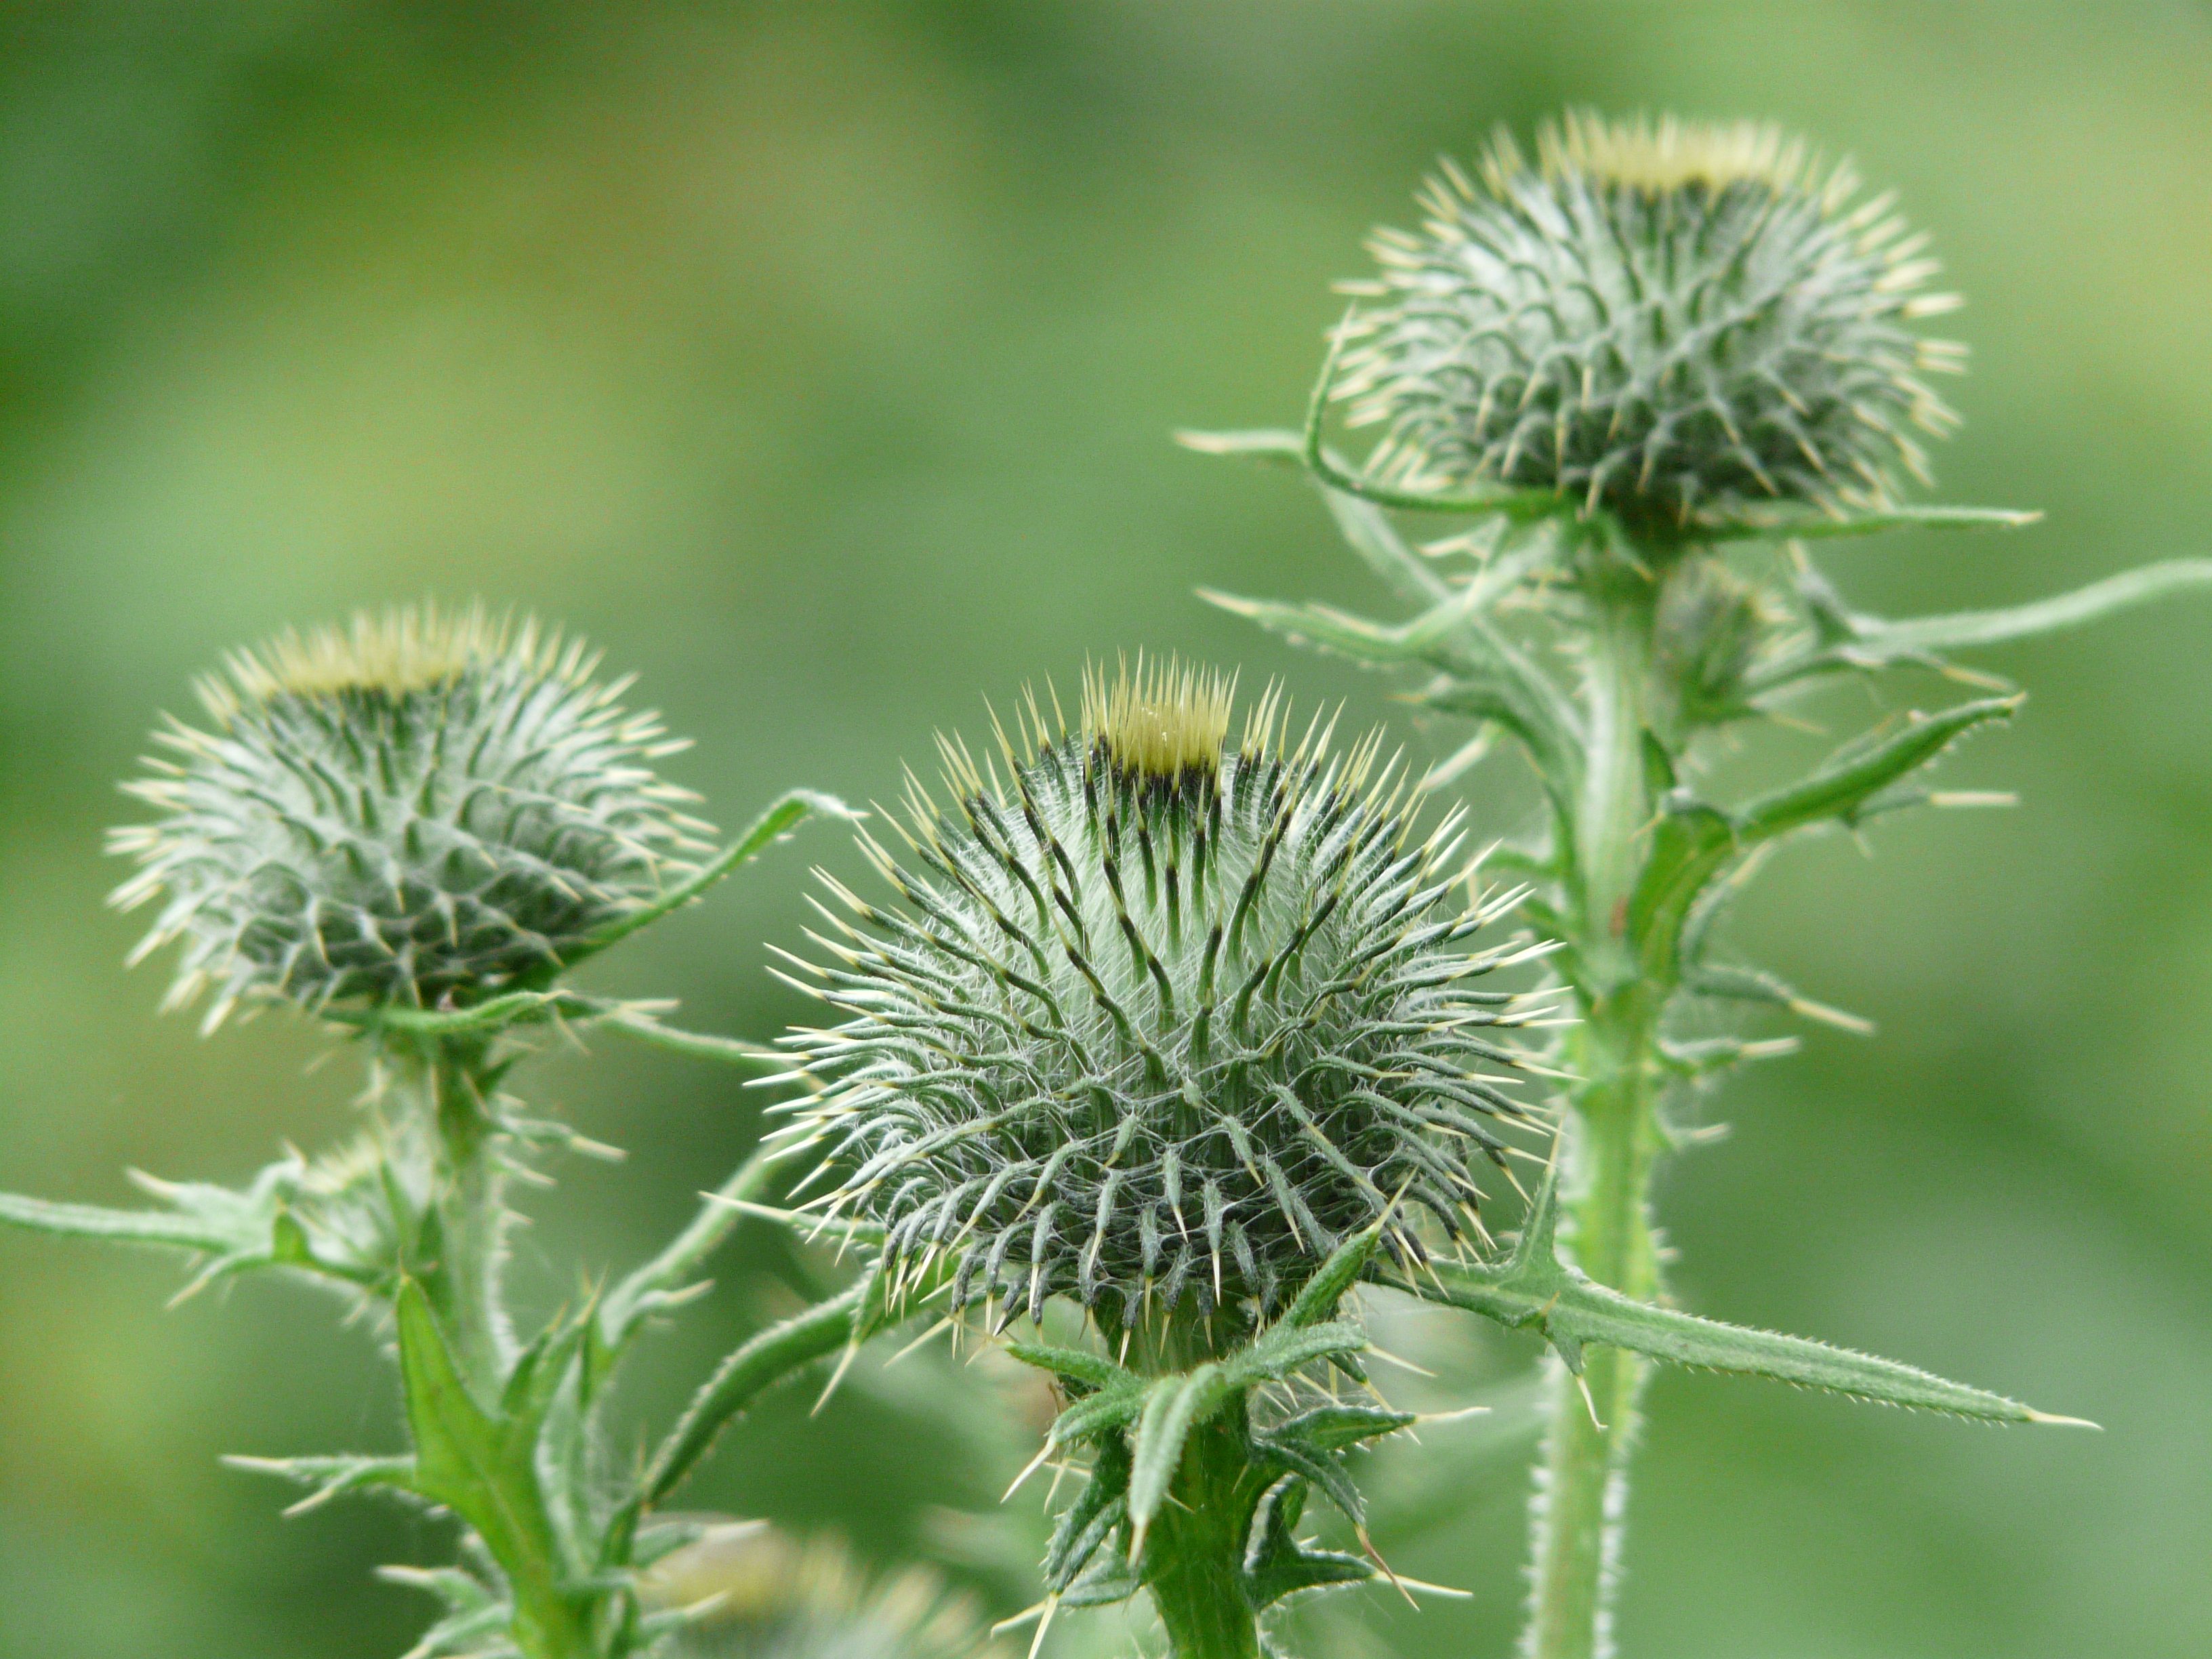
plant, field, dandelion, prairie, flower, botany, flora, wildflower, thistle, spur, medicinal plant, macro photography, ornamental plant, flowering plant, spiny, daisy family, off thistle, carduus acanthoides, silybum, asterales, plant stem, land plant, thorns spines and prickles, artichoke thistle, sow thistles, prickly thistle